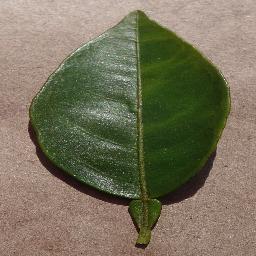
Label: Orange___Haunglongbing_(Citrus_greening)